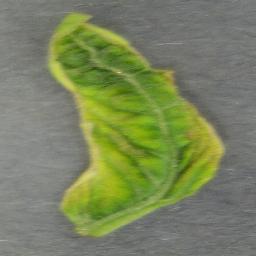
Label: Tomato___Tomato_Yellow_Leaf_Curl_Virus